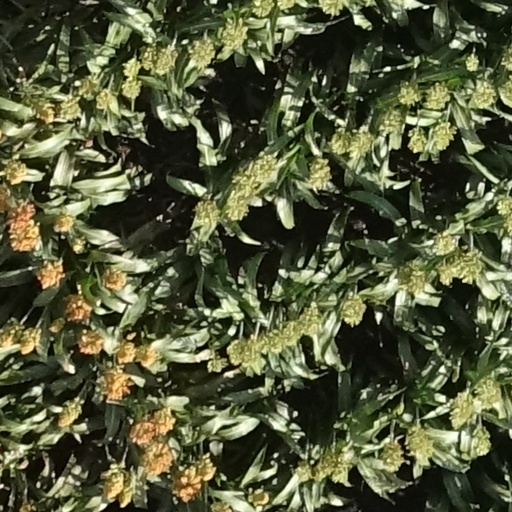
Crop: sorghum